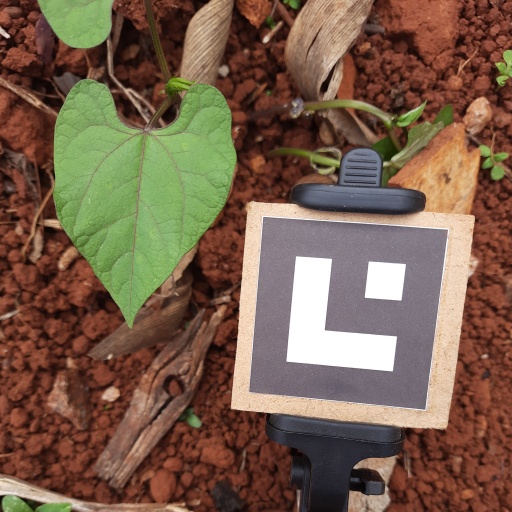
Observations: flat surface, no eating holes, under cloudy sky